2009 FIFA Confederations Cup final

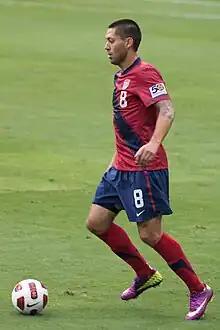
Clint Dempsey scored the second goal for the United States in their semi-final upset of Spain

The United States faced Group A winners Spain, the reigning European champions and a favourite to win the 2010 World Cup. The Americans earned an upset 2–0 victory in the semi-finals, breaking Spain's 35-match unbeaten streak that began in November 2006, and qualified for their first final at a major intercontinental men's tournament at the senior level in what was dubbed the "miracle on grass" by "The New York Times". The Americans opened the match with early attacking pressure and disrupted Spain's midfield possession style. Jozy Altidore scored the first goal of the match in the 27th minute, shooting from the top of the box and benefiting from a pair of deflections off the gloves of Iker Casillas and the goalpost. The U.S. held on, despite being outshot 18–9 by Spain, and earned a second goal in the 74th minute with a pass by Landon Donovan that deflected off defenders Gerard Piqué and Sergio Ramos and fell to Clint Dempsey, who turned his body and shot from short range to make it 2–0.